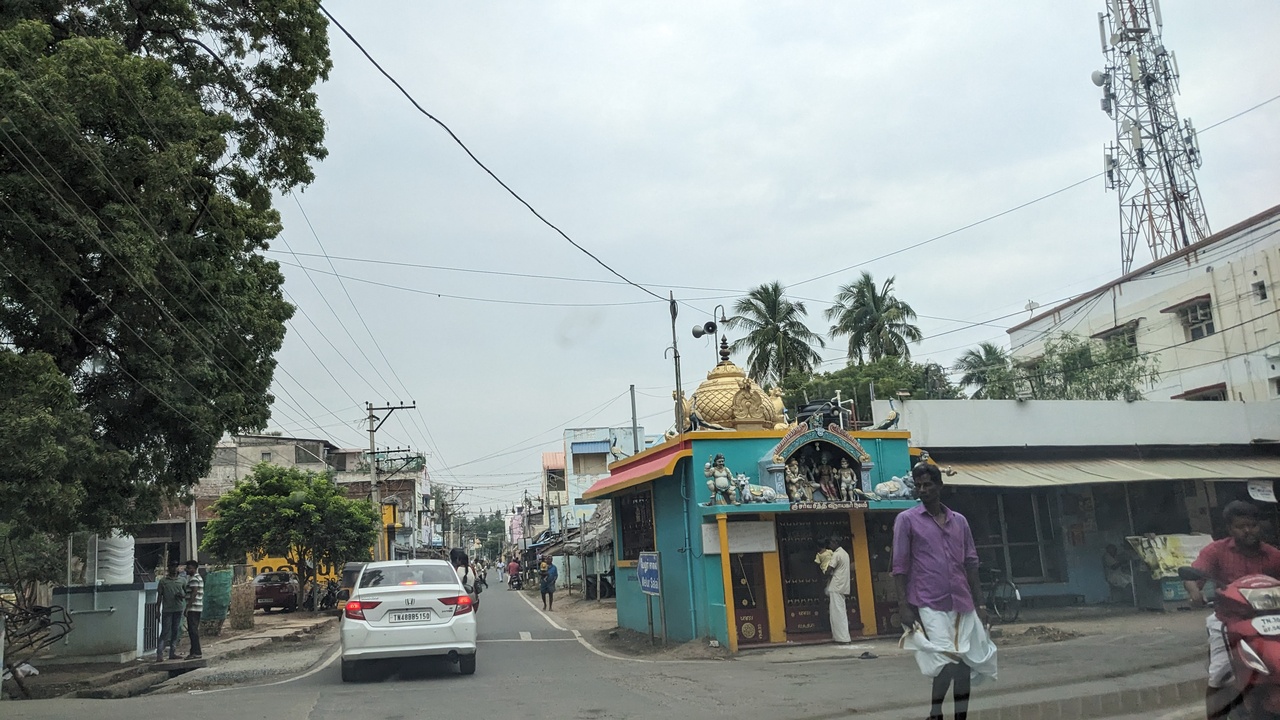
Photos taken from a trip to South eastern Tamilnadu